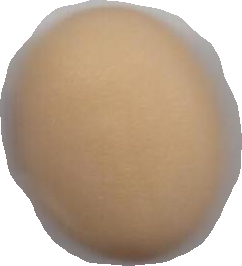
Variety: Anjasmoro